Warmian–Masurian Voivodeship

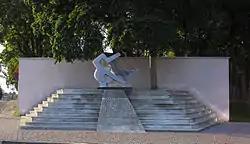
Monument to victims of the German Nazi Soldau concentration camp in Działdowo

The state of the Teutonic Order ceased to exist in 1525 when Grandmaster Albert Hohenzollern introduced secularisation, proclaimed the Duchy of Prussia, and became a vassal of Sigismund I of Poland. The Prussian Hohenzollern line became extinct in 1618 with the death of Albert Frederick, and the Duchy was inherited by the Brandenburgian line; Prussia simultaneously entered into a personal union with the electorate of Brandenburg known as Brandenburg-Prussia, remaining under Polish suzerainty until the Treaty of Oliva in 1660. The throne was inherited by Frederick I of Prussia who wanted to unite the Duchy with Brandenburg and also wanted to proclaim himself king of Prussia and therefore participated in the Russian-initiated Partitions of Poland in which Warmia was annexed by the Kingdom of Prussia, and henceforth became part of the newly established province of East Prussia. Together with the rest of the Kingdom, the region became part of the North German Confederation and the German Empire.